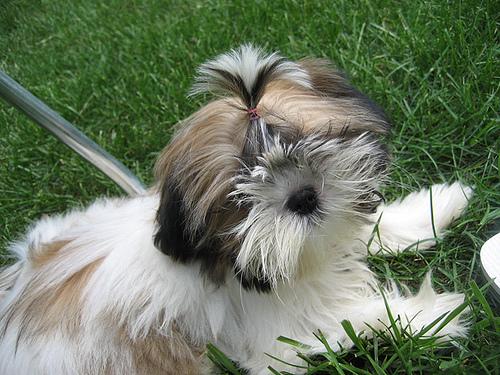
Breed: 361-n000123-Shih_Tzu